Tây Sơn wars

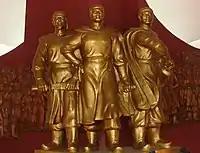
Statues of three Tây Sơn brothers

Through the mid-18th century, under the rule of Trịnh Doanh (r. 1740–67) these socioeconomic strains contributed to increasing instability across Đại Việt. Local leaders of all types rose in resistance. At court the royal Lê family chafed under the control of their maternal kin, the Trịnh. In 1737, three Lê princes attempted a palace coup. The Trịnh suppressed the effort, and only one prince, Lê Duy Mật (d. 1769), survived by escaping into the Laos hills known to the Vietnamese as Tran Ninh (Plain of Jars), southwest of the capital. Lê Duy Mật resisted for three decades as other rebellions rose and were crushed through the 1740s and 1750s. The Trịnh finally destroyed the prince and his group in 1769. A prominent scholar informed the Trịnh court around 1750 that 1,070 of the 9,668 villages in the Red River Delta were simply gone, along with 297 of Thanh Hóa's 1,392 villages and 115 of the 706 in Nghệ An. 30% of Northern Vietnam's 11,766 villages were empty. As the numbers of adherents of Buddhism and Christianity grew among Vietnamese on all social levels, scholars worked to control their texts and continued to write Chinese-style poetry.